Bulletproof vest

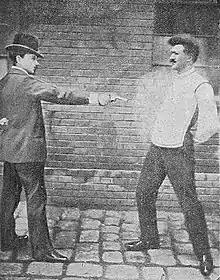
Test of a 1901 vest designed by Jan Szczepanik, in which a 7 mm revolver is fired at a person wearing the vest

In 1881, the Tombstone, Arizona physician George E. Goodfellow noticed that Charlie Storms, who was shot twice by faro dealer Luke Short, had one bullet stopped by a silk handkerchief in his breast pocket that prevented that bullet from penetrating. In 1887, he wrote an article titled "Impenetrability of Silk to Bullets" for the "Southern California Practitioner" documenting the first known instance of bulletproof fabric. He experimented with silk vests resembling gambesons that used 18 to 30 layers of silk to protect the wearers from penetration.